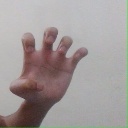
अक्षर: झ